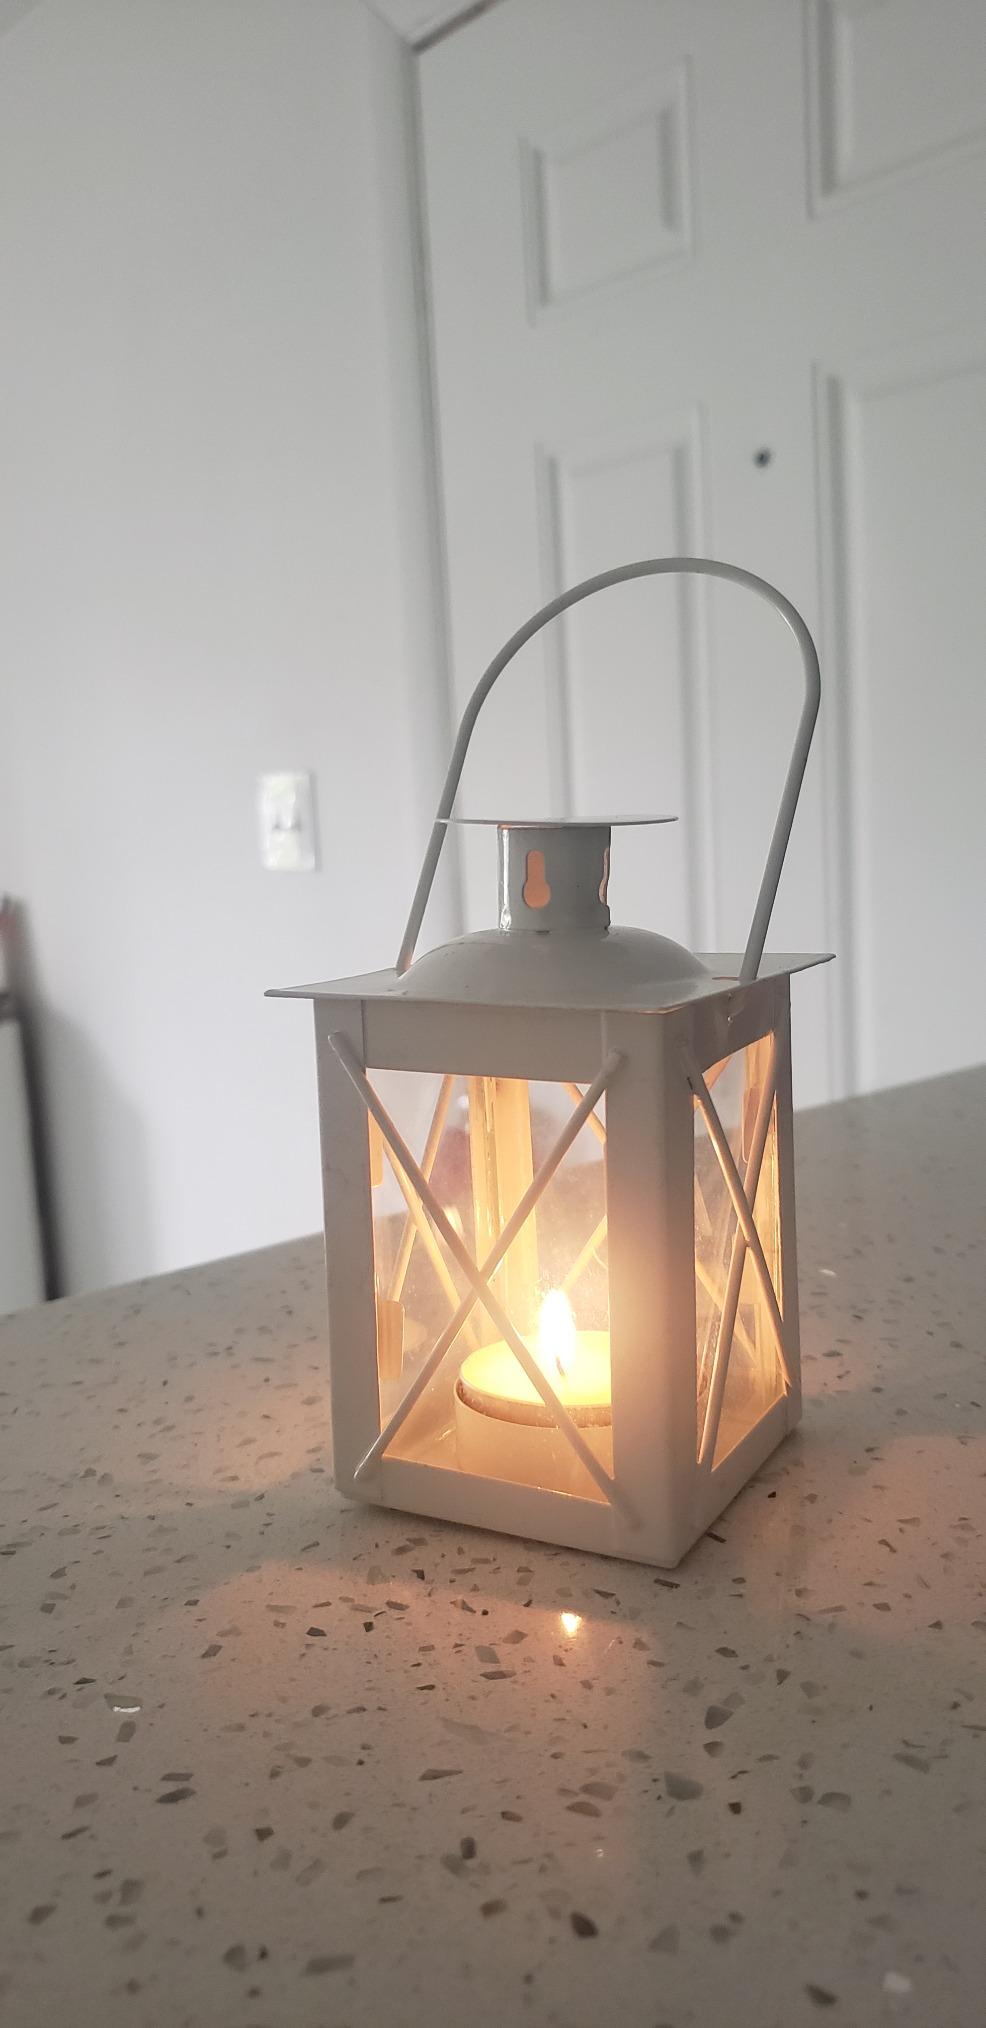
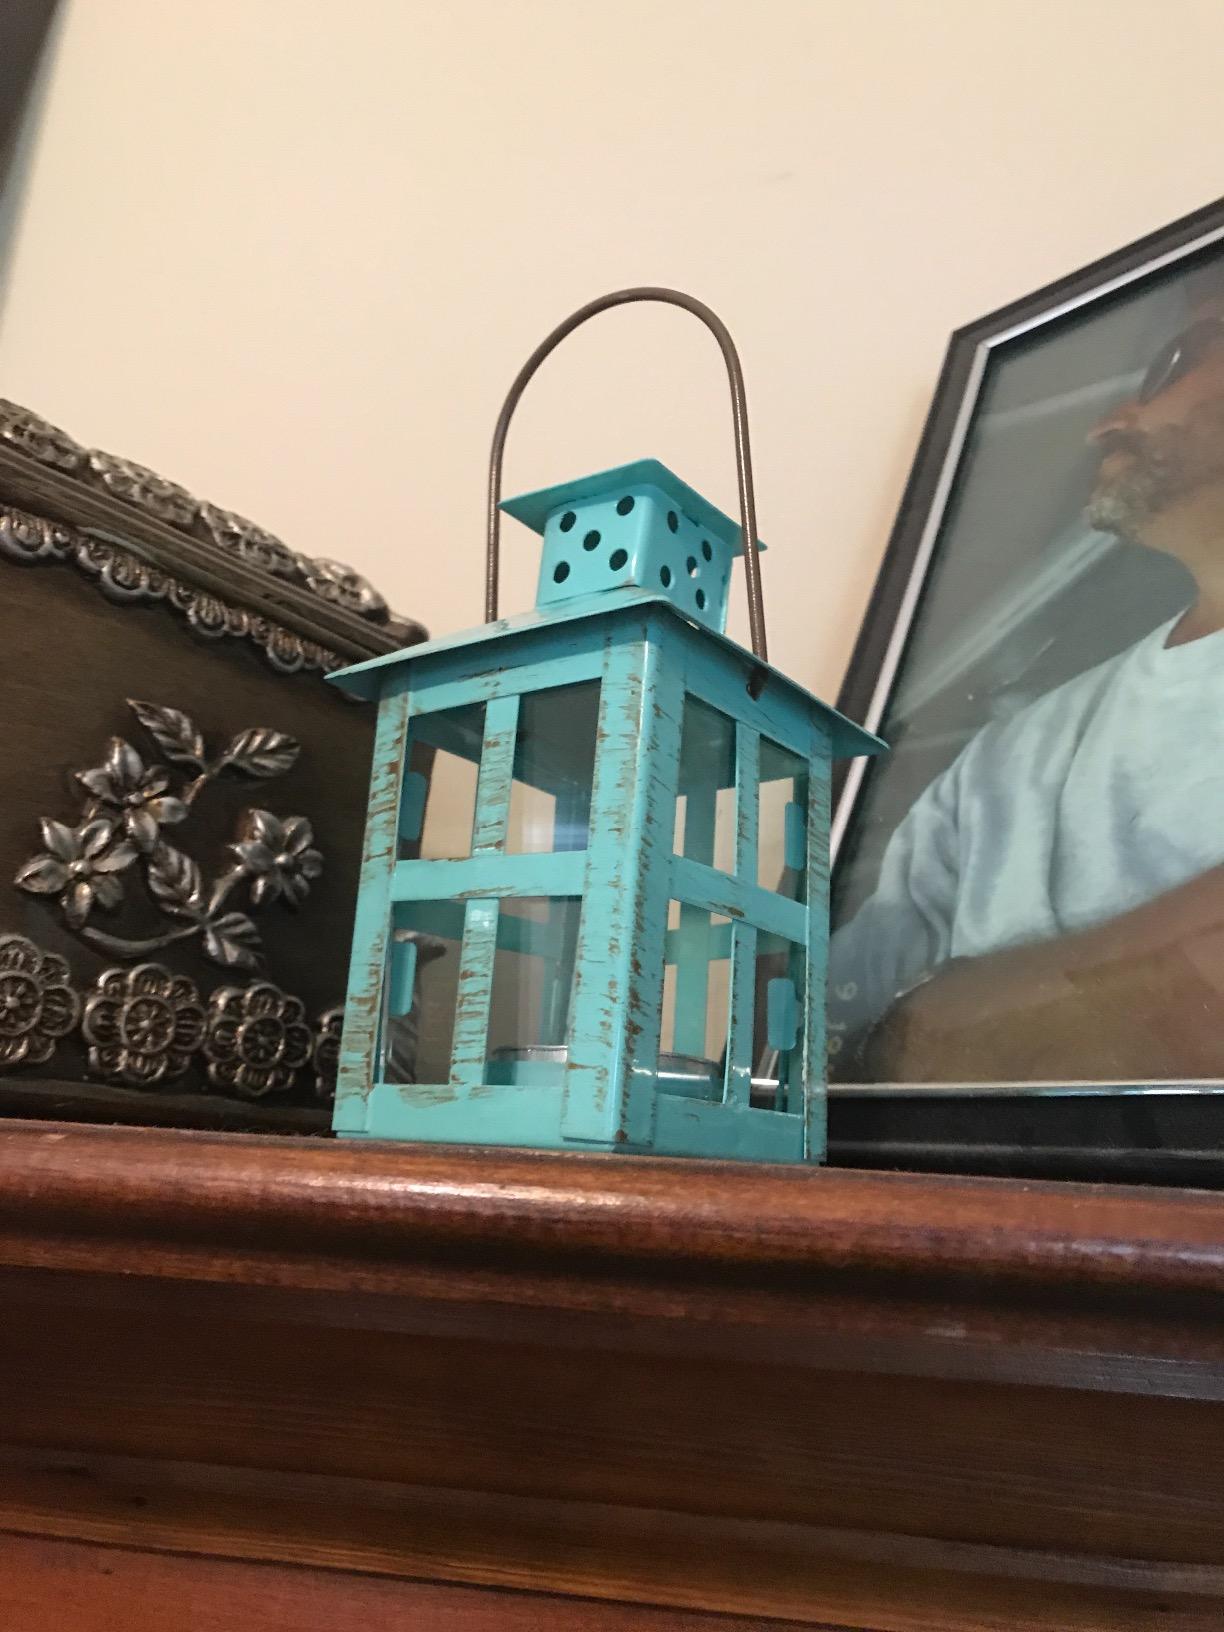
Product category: lantern
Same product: no